West Indian cricket team in Australia in 2015–16

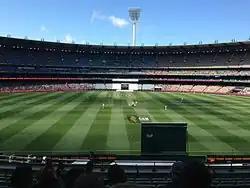
Day 1 of the Boxing Day Test

The West Indies cricket team toured Australia from 2 December 2015 to 7 January 2016 to play two tour matches and three Test matches. Australia won the Test series 2–0, retaining the Frank Worrell Trophy.